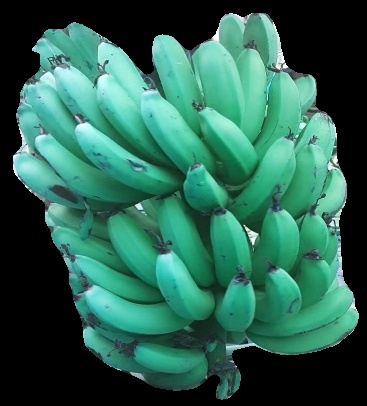
Variety: pachbale
Grade: grade3